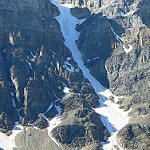
Scene: Outdoor